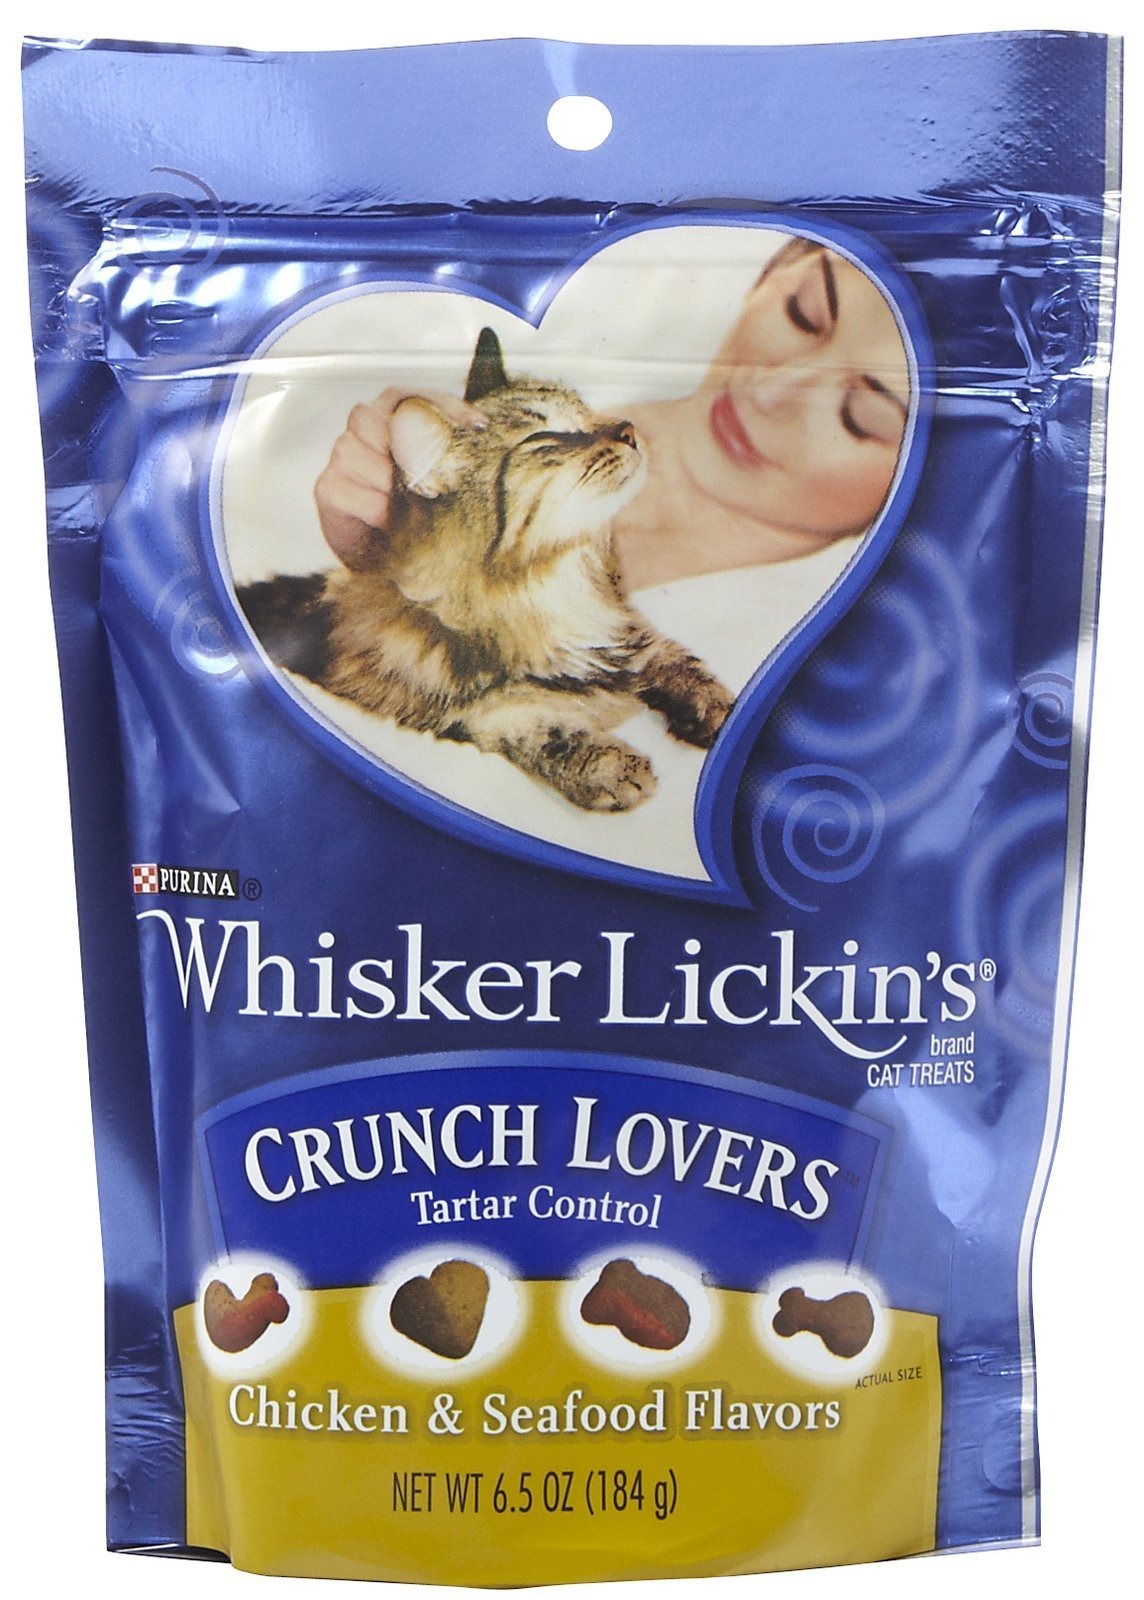
Item Name: Purina Whisker Lickens Crunch Lovers Tartar Control Chicken and Seafood Pet Food, 6.50 oz.
Bullet Point 1: New Shapes .
Bullet Point 2: Super Crunchy
Bullet Point 3: Helps control tartar
Value: 6.5
Unit: Ounce

Price: 3.89